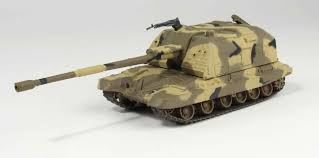
Label: Self Propelled Artillery